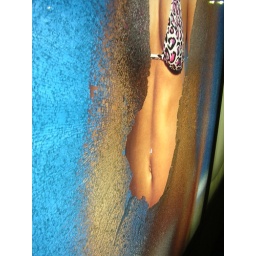
Smashed glass over a bus stop ad